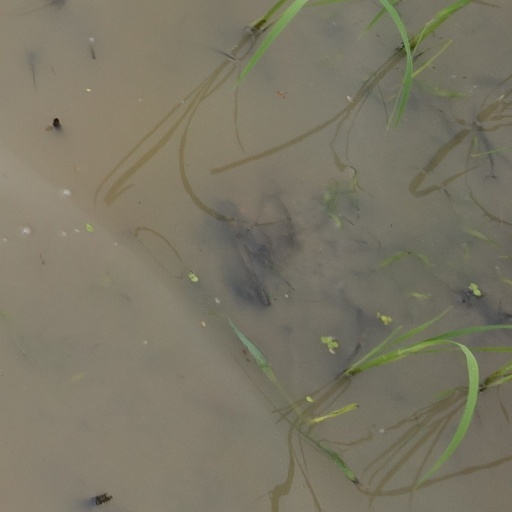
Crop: rice